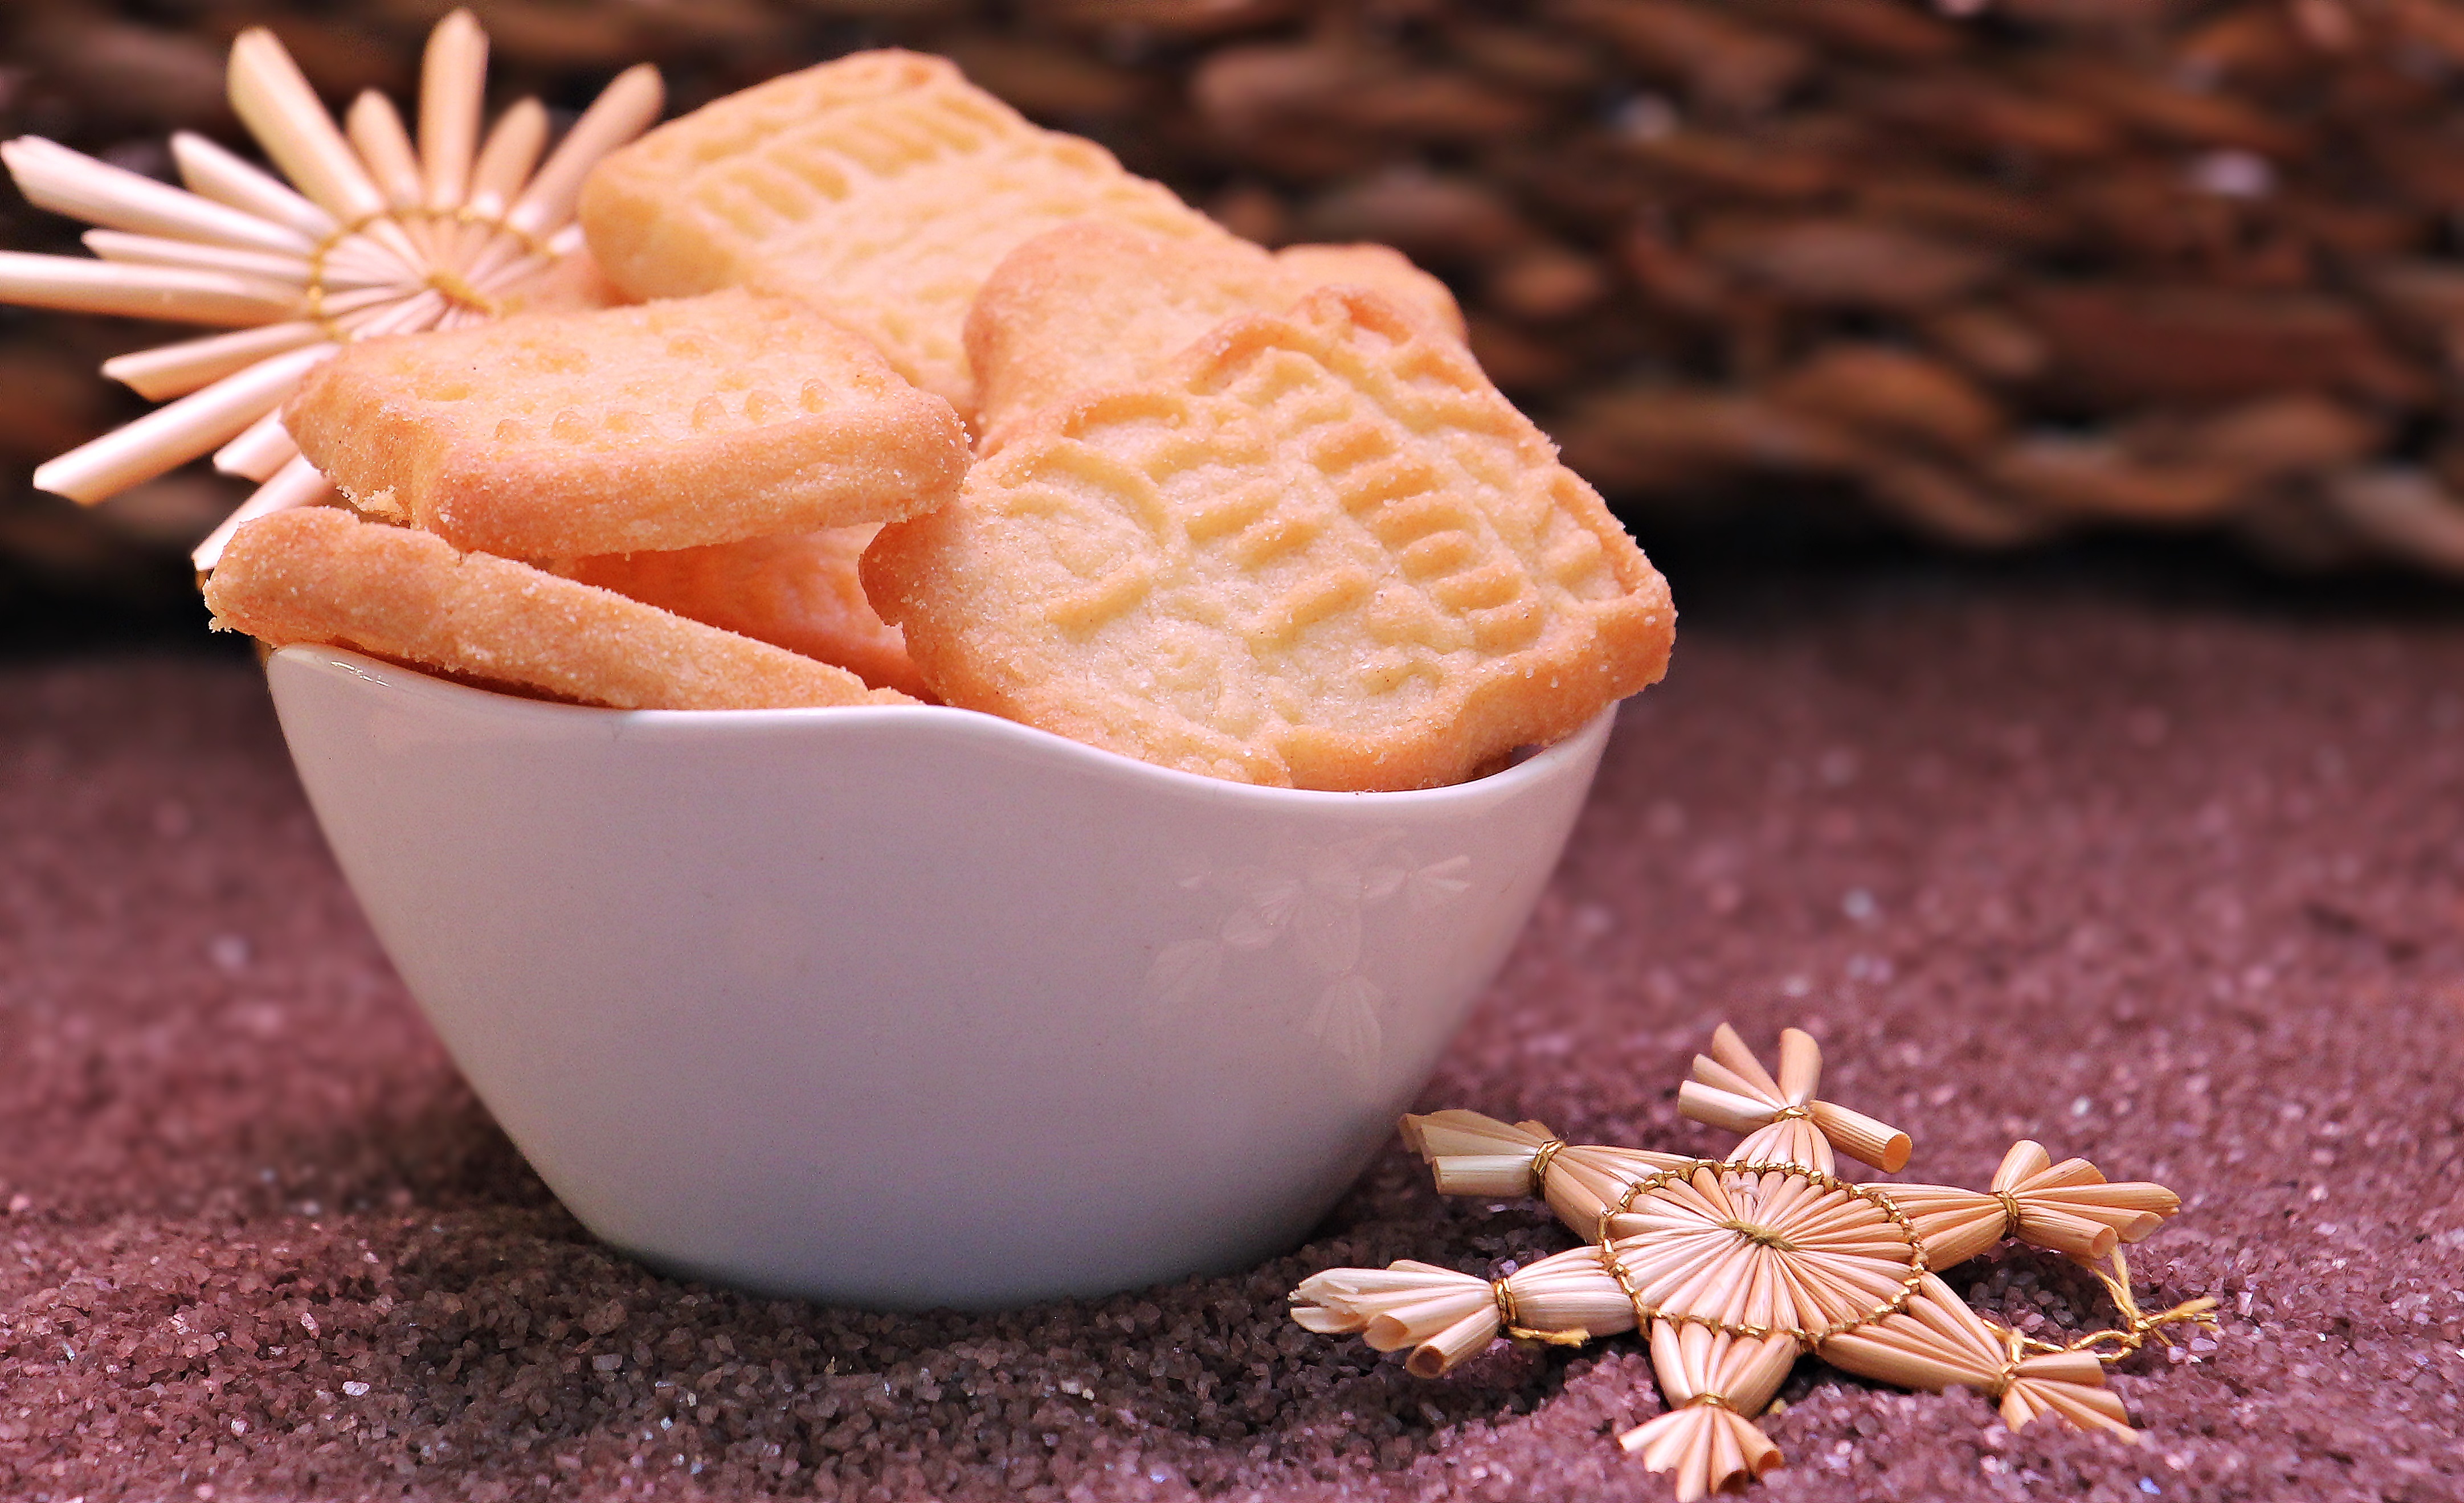
sweet, dish, meal, food, produce, breakfast, baking, christmas, cookie, dessert, eat, cuisine, delicious, deco, calories, background image, advent, christmas cookies, christmas time, pastries, cookies, background, icing, nutrition, tasty, sweetness, treat, flavor, delicacy, small cakes, christmas baking, nibble, speculaas, butter spekulatius, hand made sweets, snack food, straw star